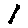
Label: 1